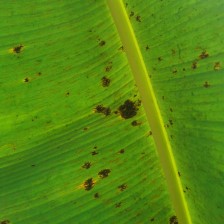
Label: pestalotiopsis